Mizunarikawa Station

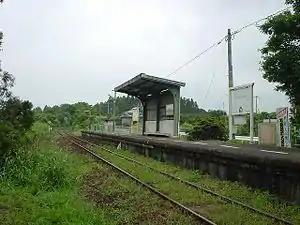
Mizunarikawa Station in 2005

is a passenger railway station located in the city of Minamikyūshū, Kagoshima Prefecture, Japan. It is operated by JR Kyushu.